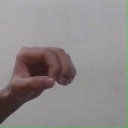
अक्षर: औ